Huai'an railway station (Hebei)

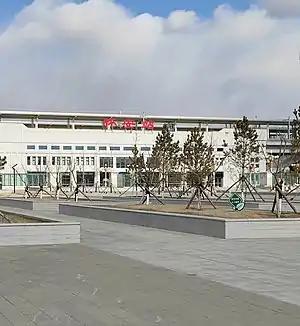

Huai'an railway station is a railway station of Zhangjiakou–Hohhot high-speed railway and Datong–Zhangjiakou high-speed railway located in Chaigoubu town, Huai'an County, Zhangjiakou, Hebei, China, opening on December 30, 2019.